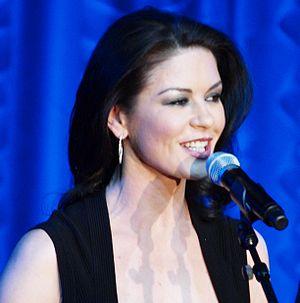
Catherine Zeta-Jones est une actrice, danseuse et chanteuse britannique, née le 25 septembre 1969 à Swansea.